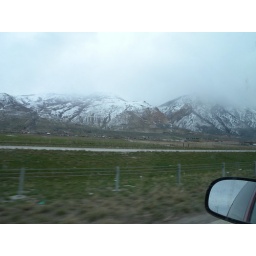
the long fruitless drive in attempt to get my vehicles computer to clear and be ready for inspection